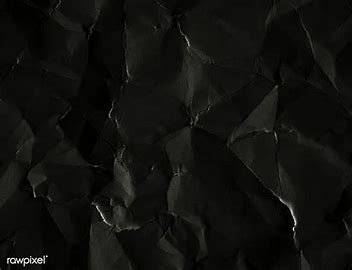
Waste category: paper